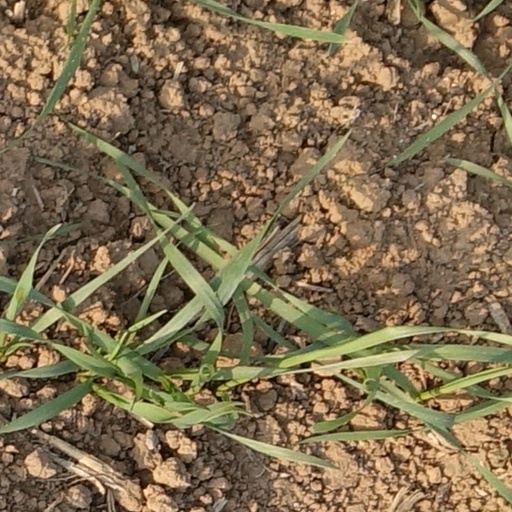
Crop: wheat